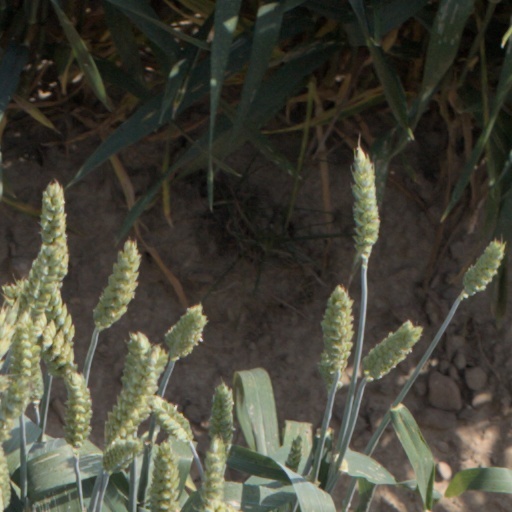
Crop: wheat